Mille Miglia

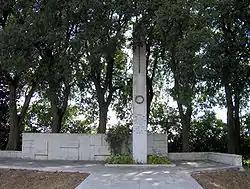
Memorial in Guidizzolo for the nine victims of the fatal crash during the 1957 Mille Miglia.

The race was known for its danger, not only to drivers, but also to spectators. Over its 30-year history, a total of 56 people died. The deaths involved 24 drivers/co-drivers and 32 spectators. Most of these fatal accidents occurred on the fastest parts of the route, and almost always involved spectator fatalities. The most notorious part was the very fast first 200 miles of the circuit between Brescia and Ravenna, where more than half the fatalities during the 1950s happened. With the exception of 1927, 1931–1934 and 1936–1937, there was at least one fatal accident every year, and of the 56 total known fatalities during this race, 35 of them occurred between 1948 and 1957—an average of nearly four per race.